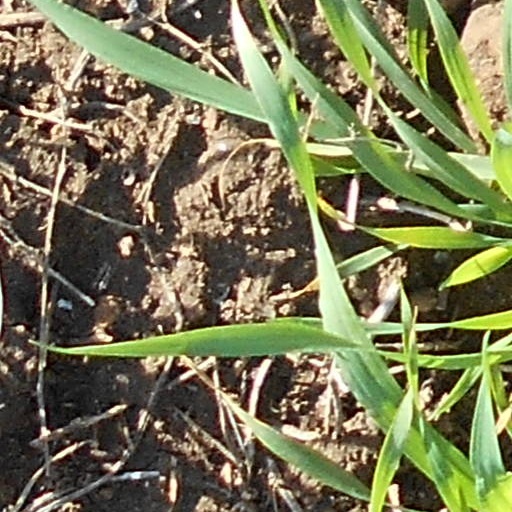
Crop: wheat